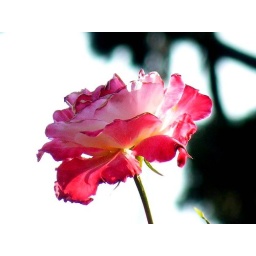
found this beautiful pink flower sitting amongst the bushes in the cemetery in San Bernardino, CA